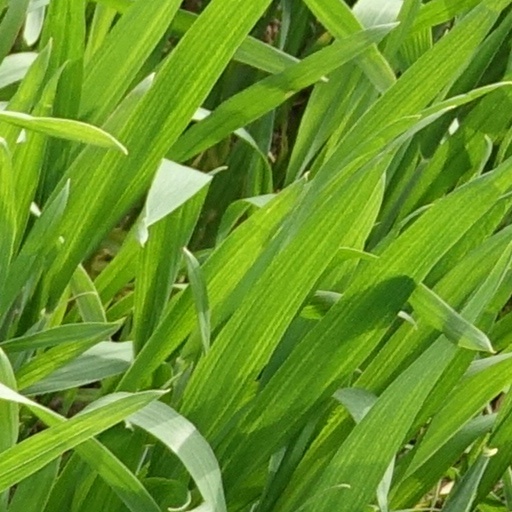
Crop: wheat